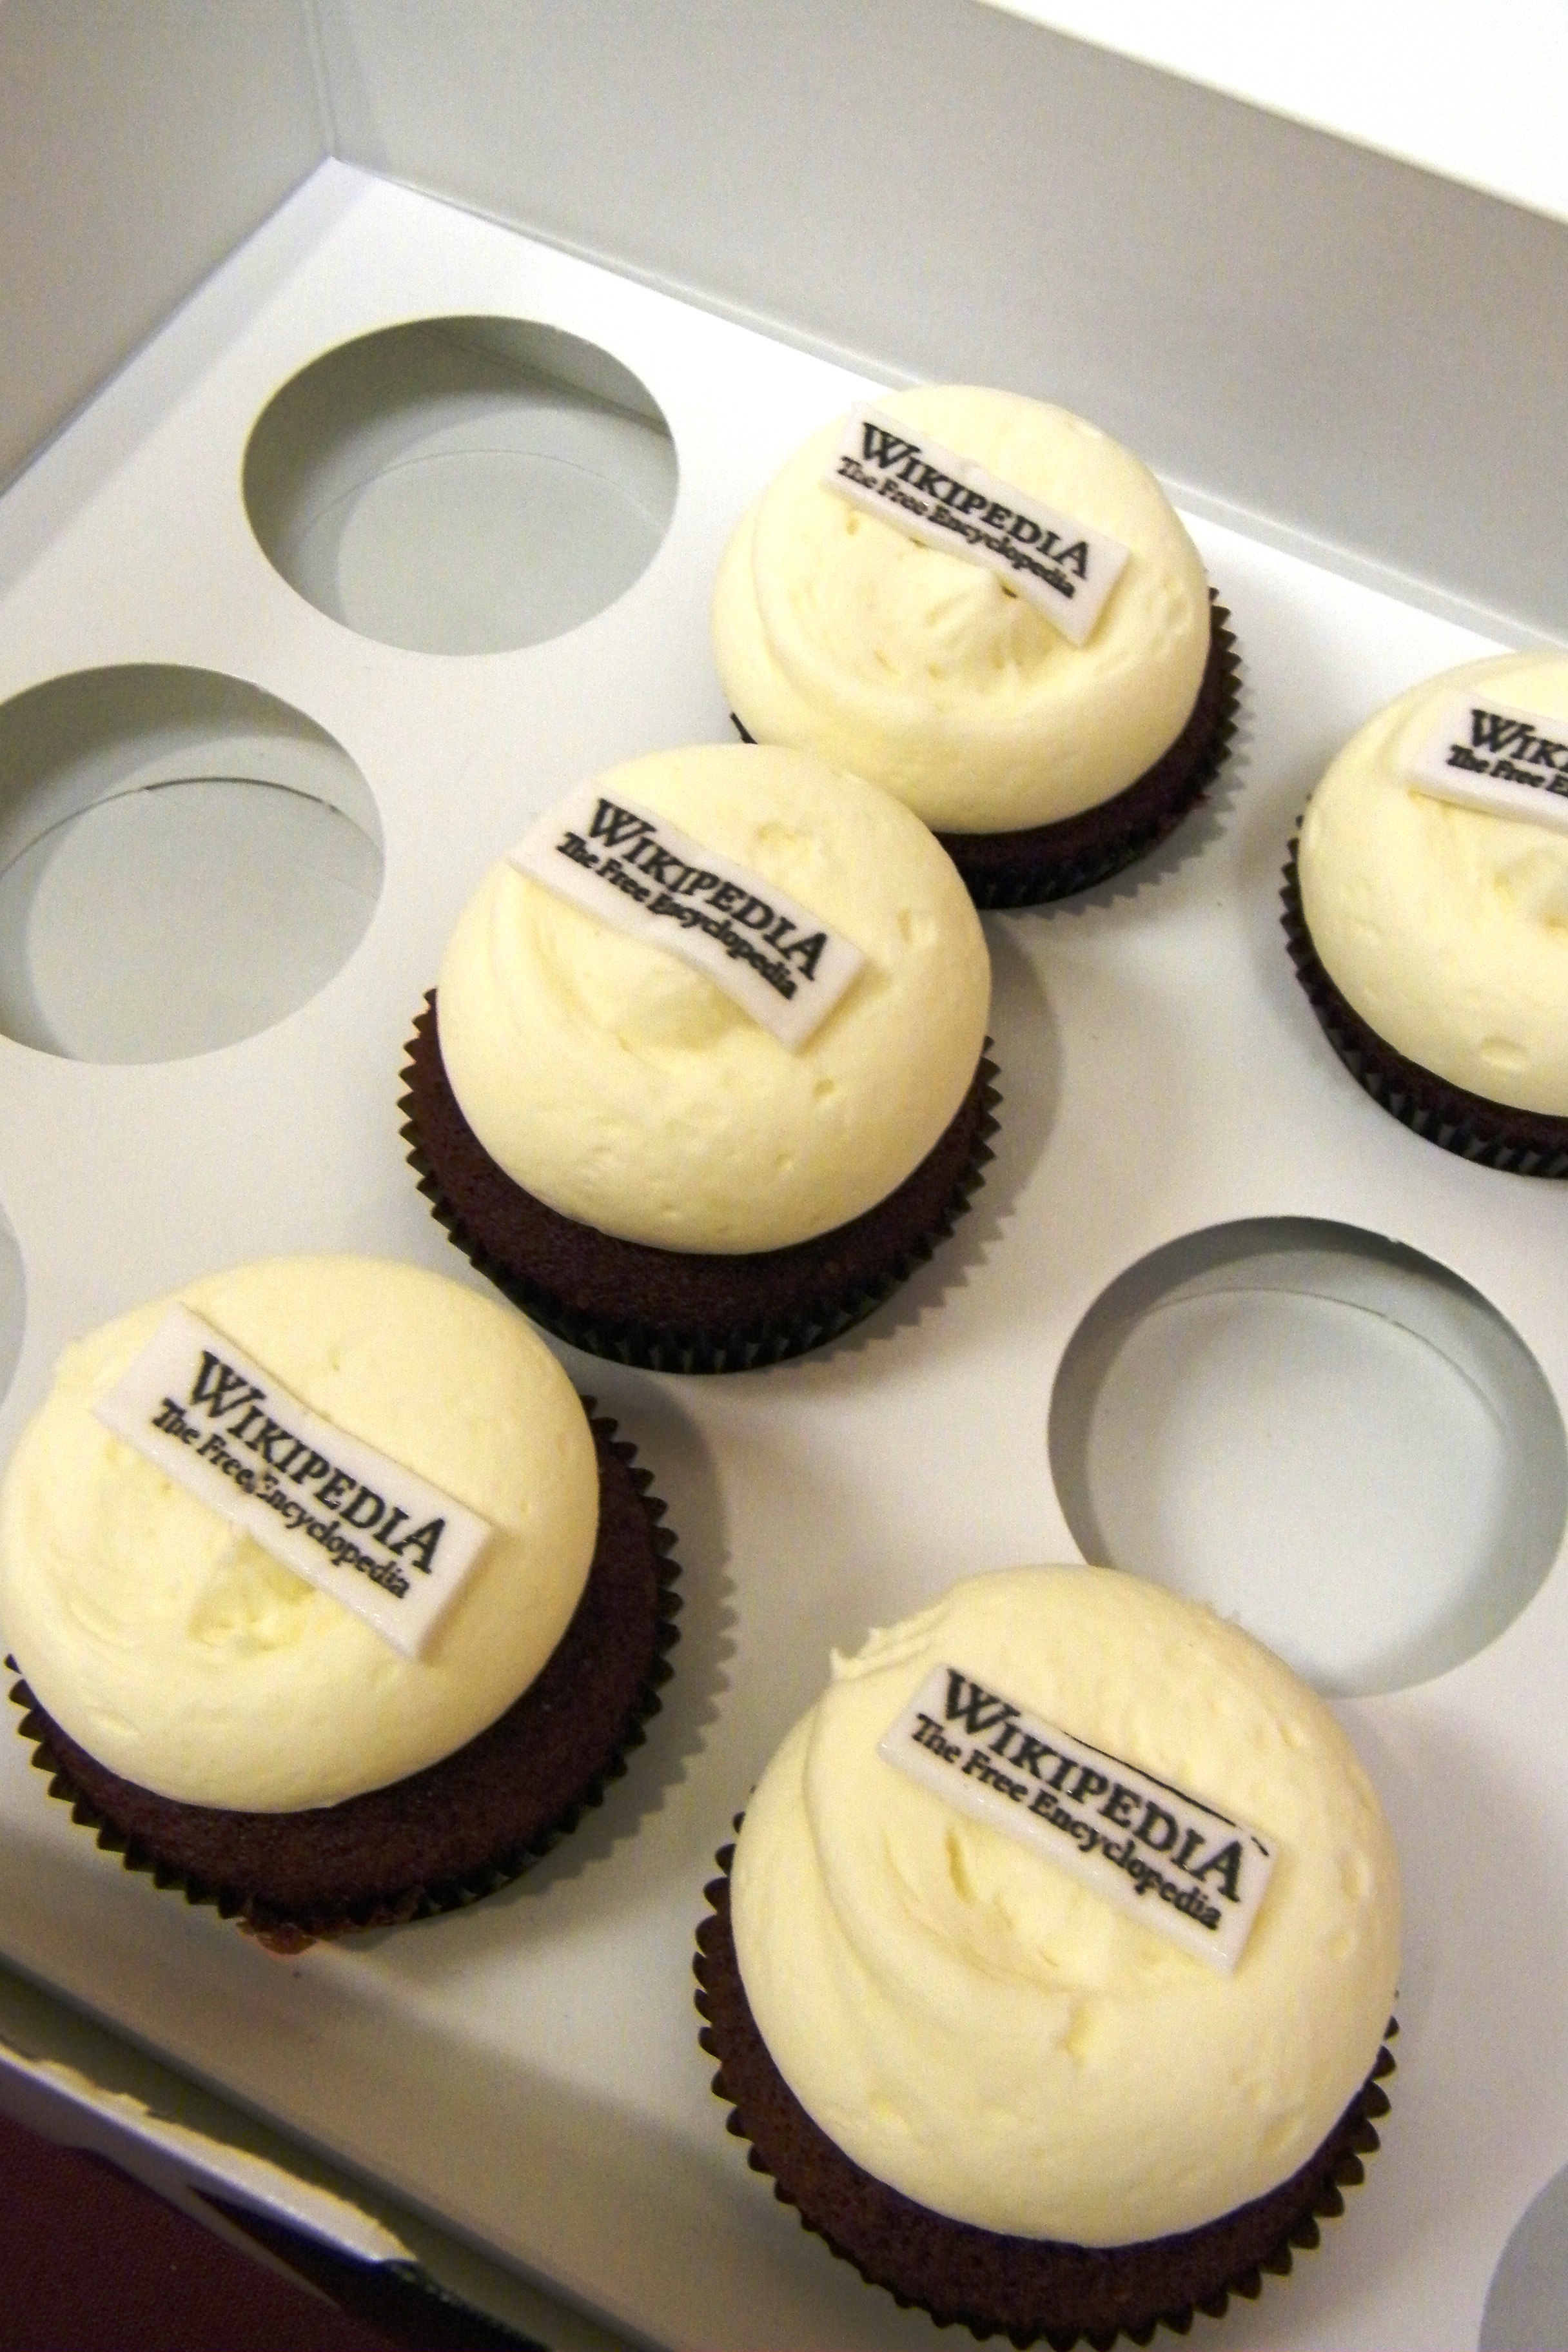
decoration, food, cupcake, baking, gourmet, dessert, cake, baked, icing, party, decorated, frosted, cupcakes, sweetness, flavor, buttercream, wikipedia celebration